Saint-André-de-Messei

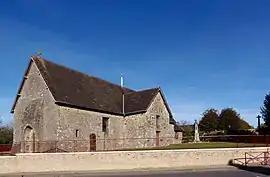
The church in Saint-André-de-Messei

Saint-André-de-Messei (literally "Saint-André of Messei") is a commune in the Orne department in north-western France.